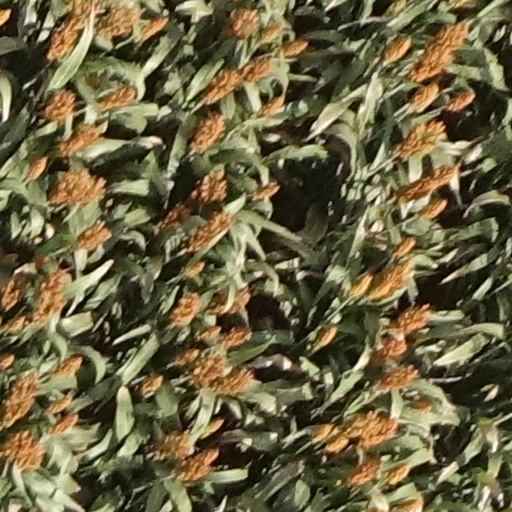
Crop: sorghum